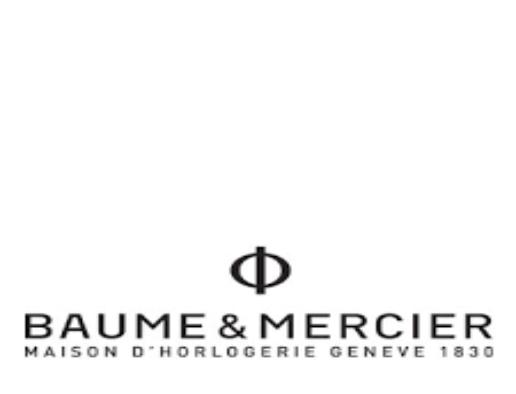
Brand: Baume et Mercier-1
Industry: Clothes